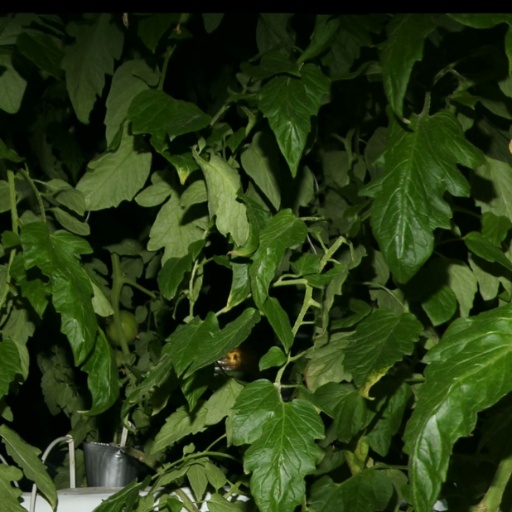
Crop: tomato